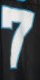
Number: 7